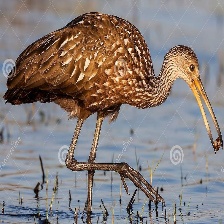
Species: LIMPKIN
Scientific name: ARAMUS GUARAUNA